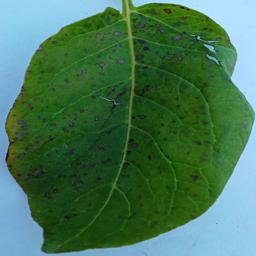
Etiqueta: Tizon_Temprano